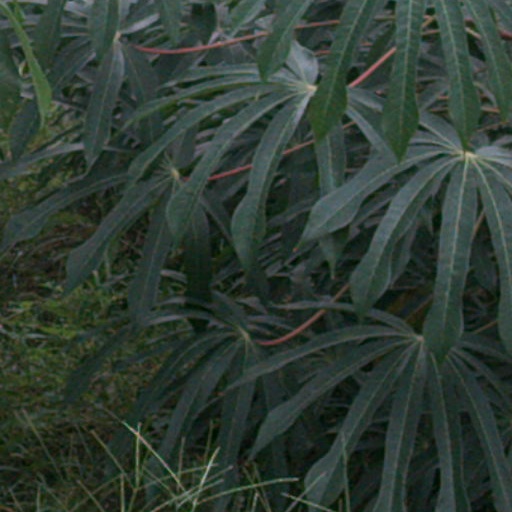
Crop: cassava